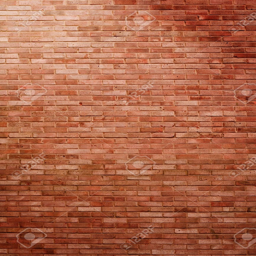
portrait oriented brick wall in spotlight with shadows , perfect as a background stock photo